Great North Road (Great Britain)

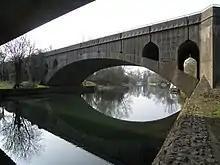
The 1920s Wansford bridge carrying the Great North Road over the River Nene, the boundary between the Soke of Peterborough and Huntingdonshire

When the General Post Office at St Martin's-le-Grand, in the historic Aldersgate ward, was built in 1829, coaches started using an alternative route, now the modern A1 road, beginning at the Post Office and following Aldersgate Street and Goswell Road before joining the old route close to the Angel. The Angel Inn itself was an important staging post. From Highgate the original route is bypassed and is now called the A1000 road through Barnet to Hatfield. From there it largely followed the course of the current B197 road through Stevenage to Baldock. Roughly taking the route of the A1, the next stages were Biggleswade and Alconbury, again replete with traditional coaching inns.